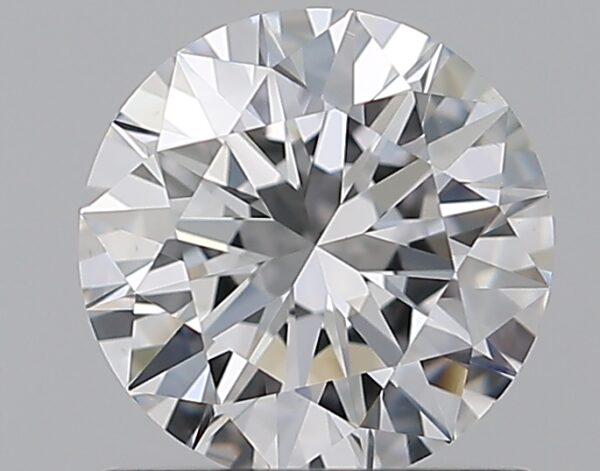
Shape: round
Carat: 1.01
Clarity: VS1
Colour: E
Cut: EX
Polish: EX
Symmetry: EX
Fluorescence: F
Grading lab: GIA
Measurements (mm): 6.45 x 6.48 x 3.97